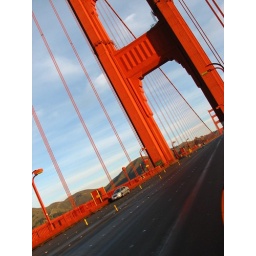
orange over road